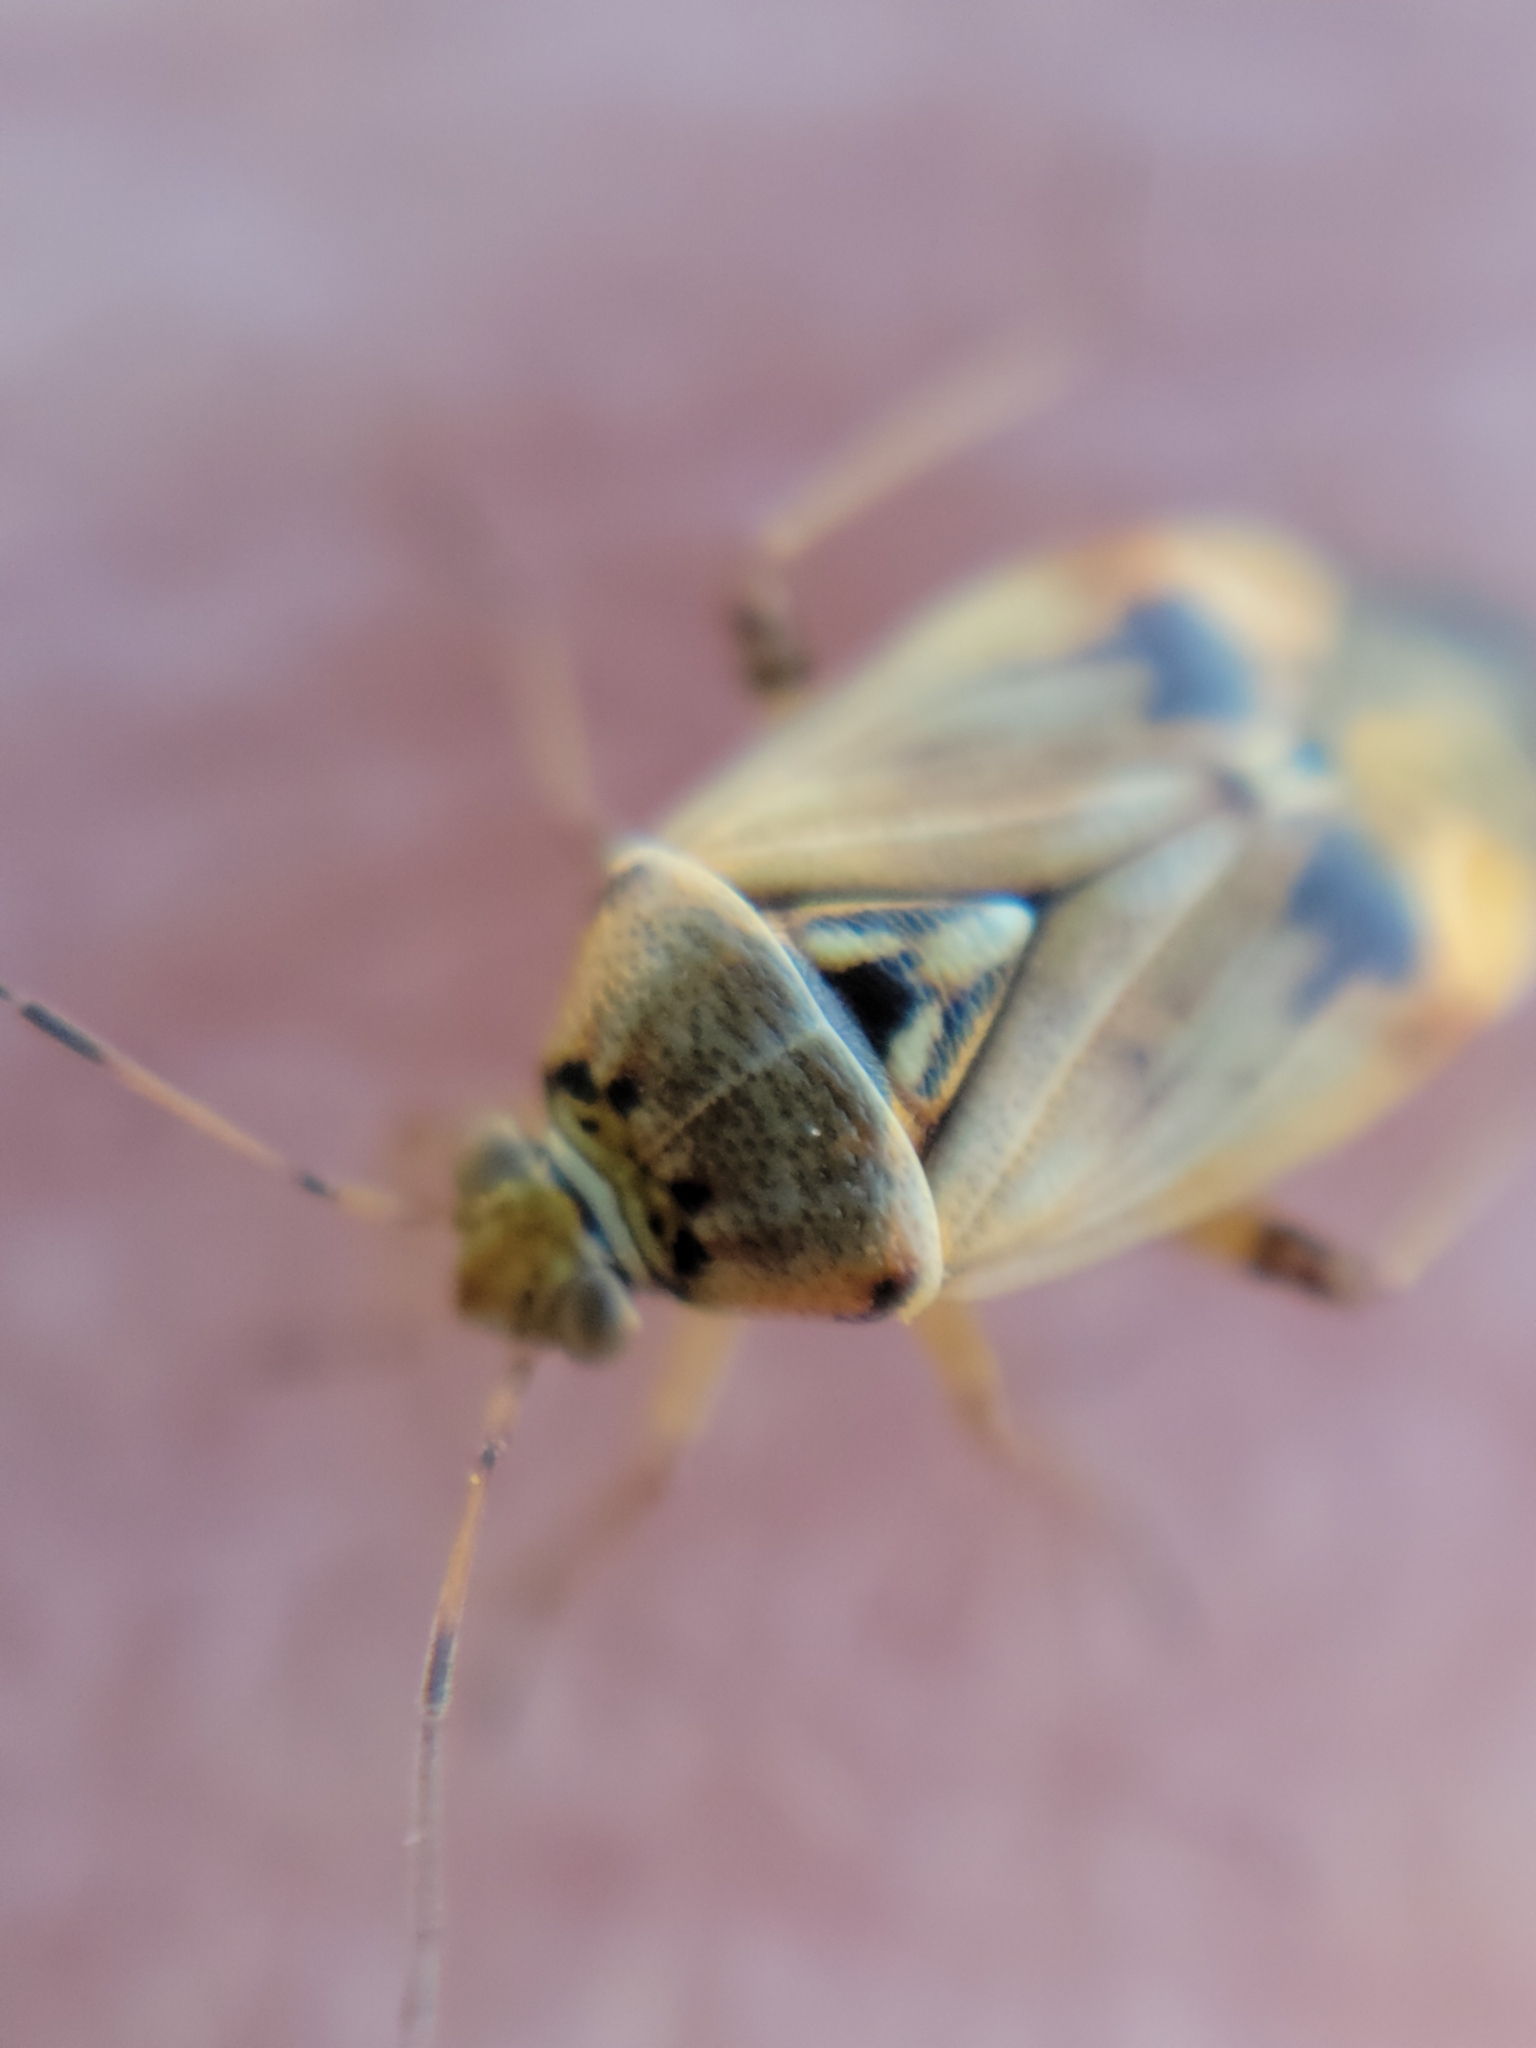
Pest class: lygus_bug